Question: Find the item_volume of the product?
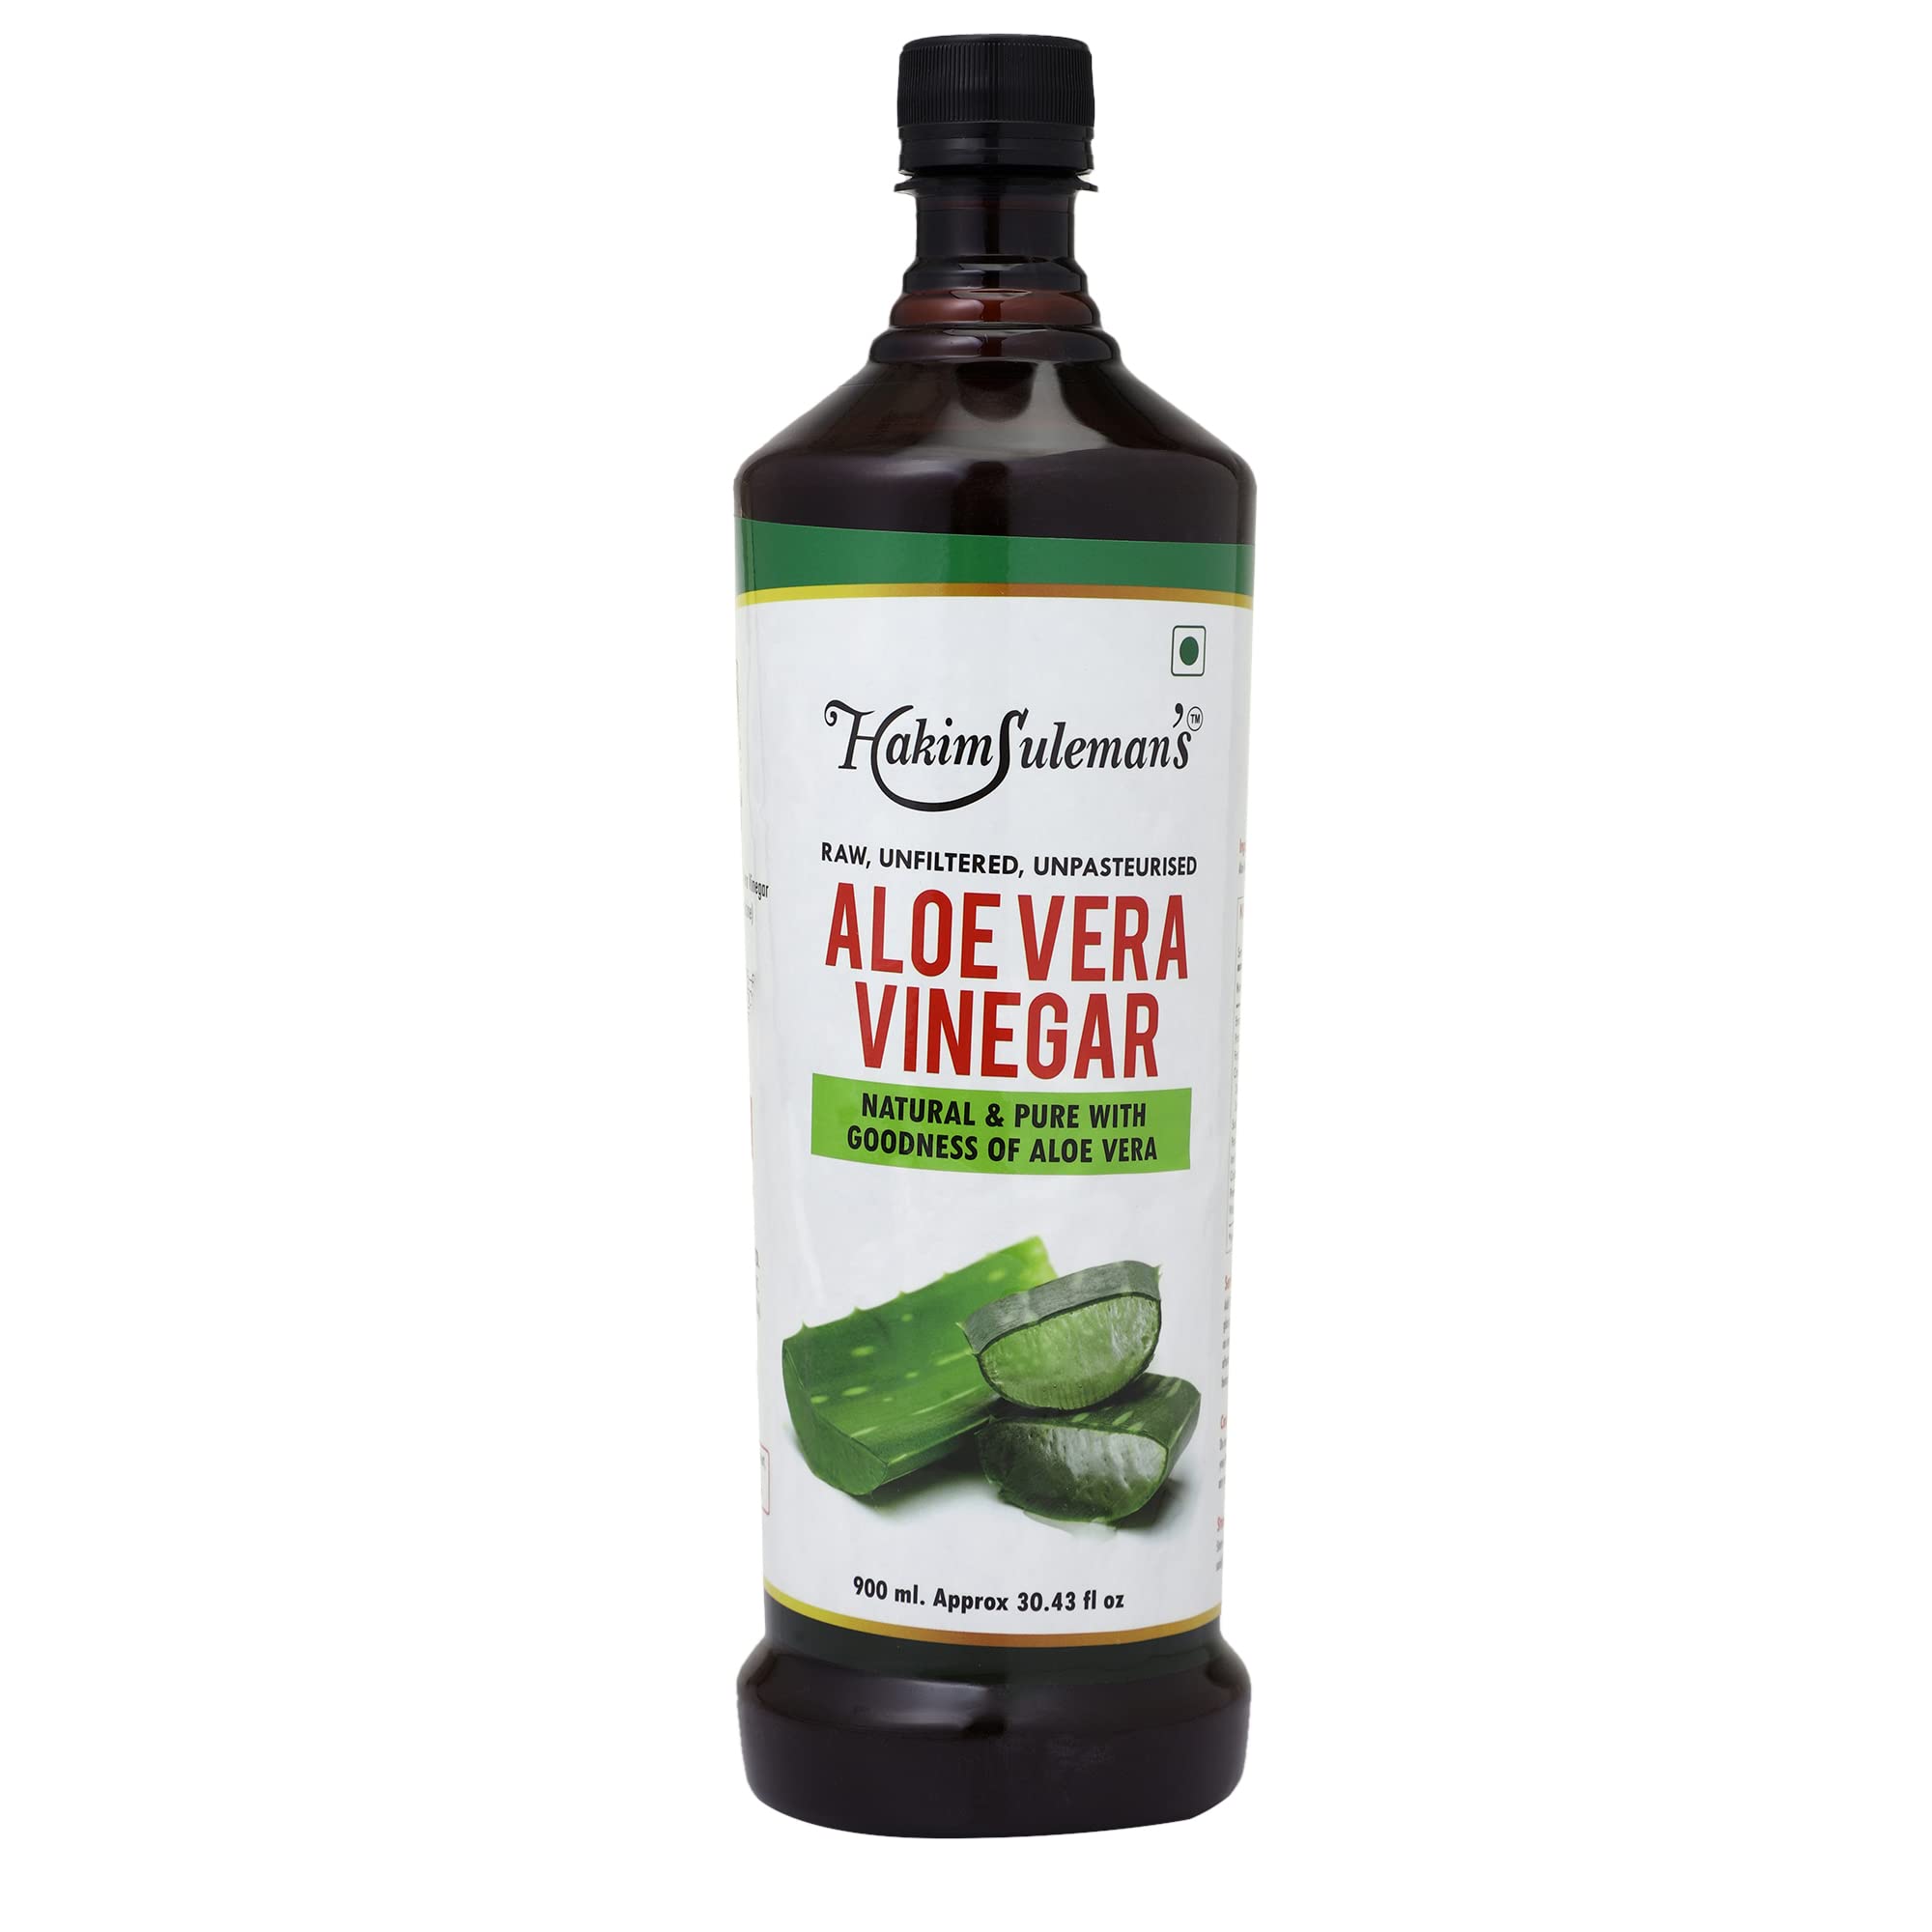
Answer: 900.0 millilitre